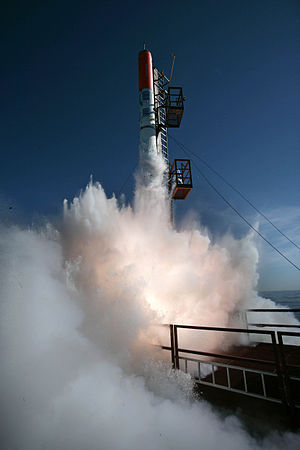
Heat 1X Tycho Brahe
Lift-off
Heat 1X Tycho Brahe er et rumskib og dens løfteraket, der 3. juni 2011 blev opsendt fra en affyringsplatform i havet øst for Nexø på Bornholm. Den kom op i en højde af 2,8 kilometer, og fløj omkring 8,5 kilometer i alt. Det blev betragtet som en succes, selv om målet var at få den op i 16 kilometers højde. Opsendelsen er et led i en langsigtet plan om at lave en bemandet rumflyvning. Ved et tidligere forsøg 5. september 2010 skete der en teknisk fejl, så der ikke sås mere end lidt røgudvikling.